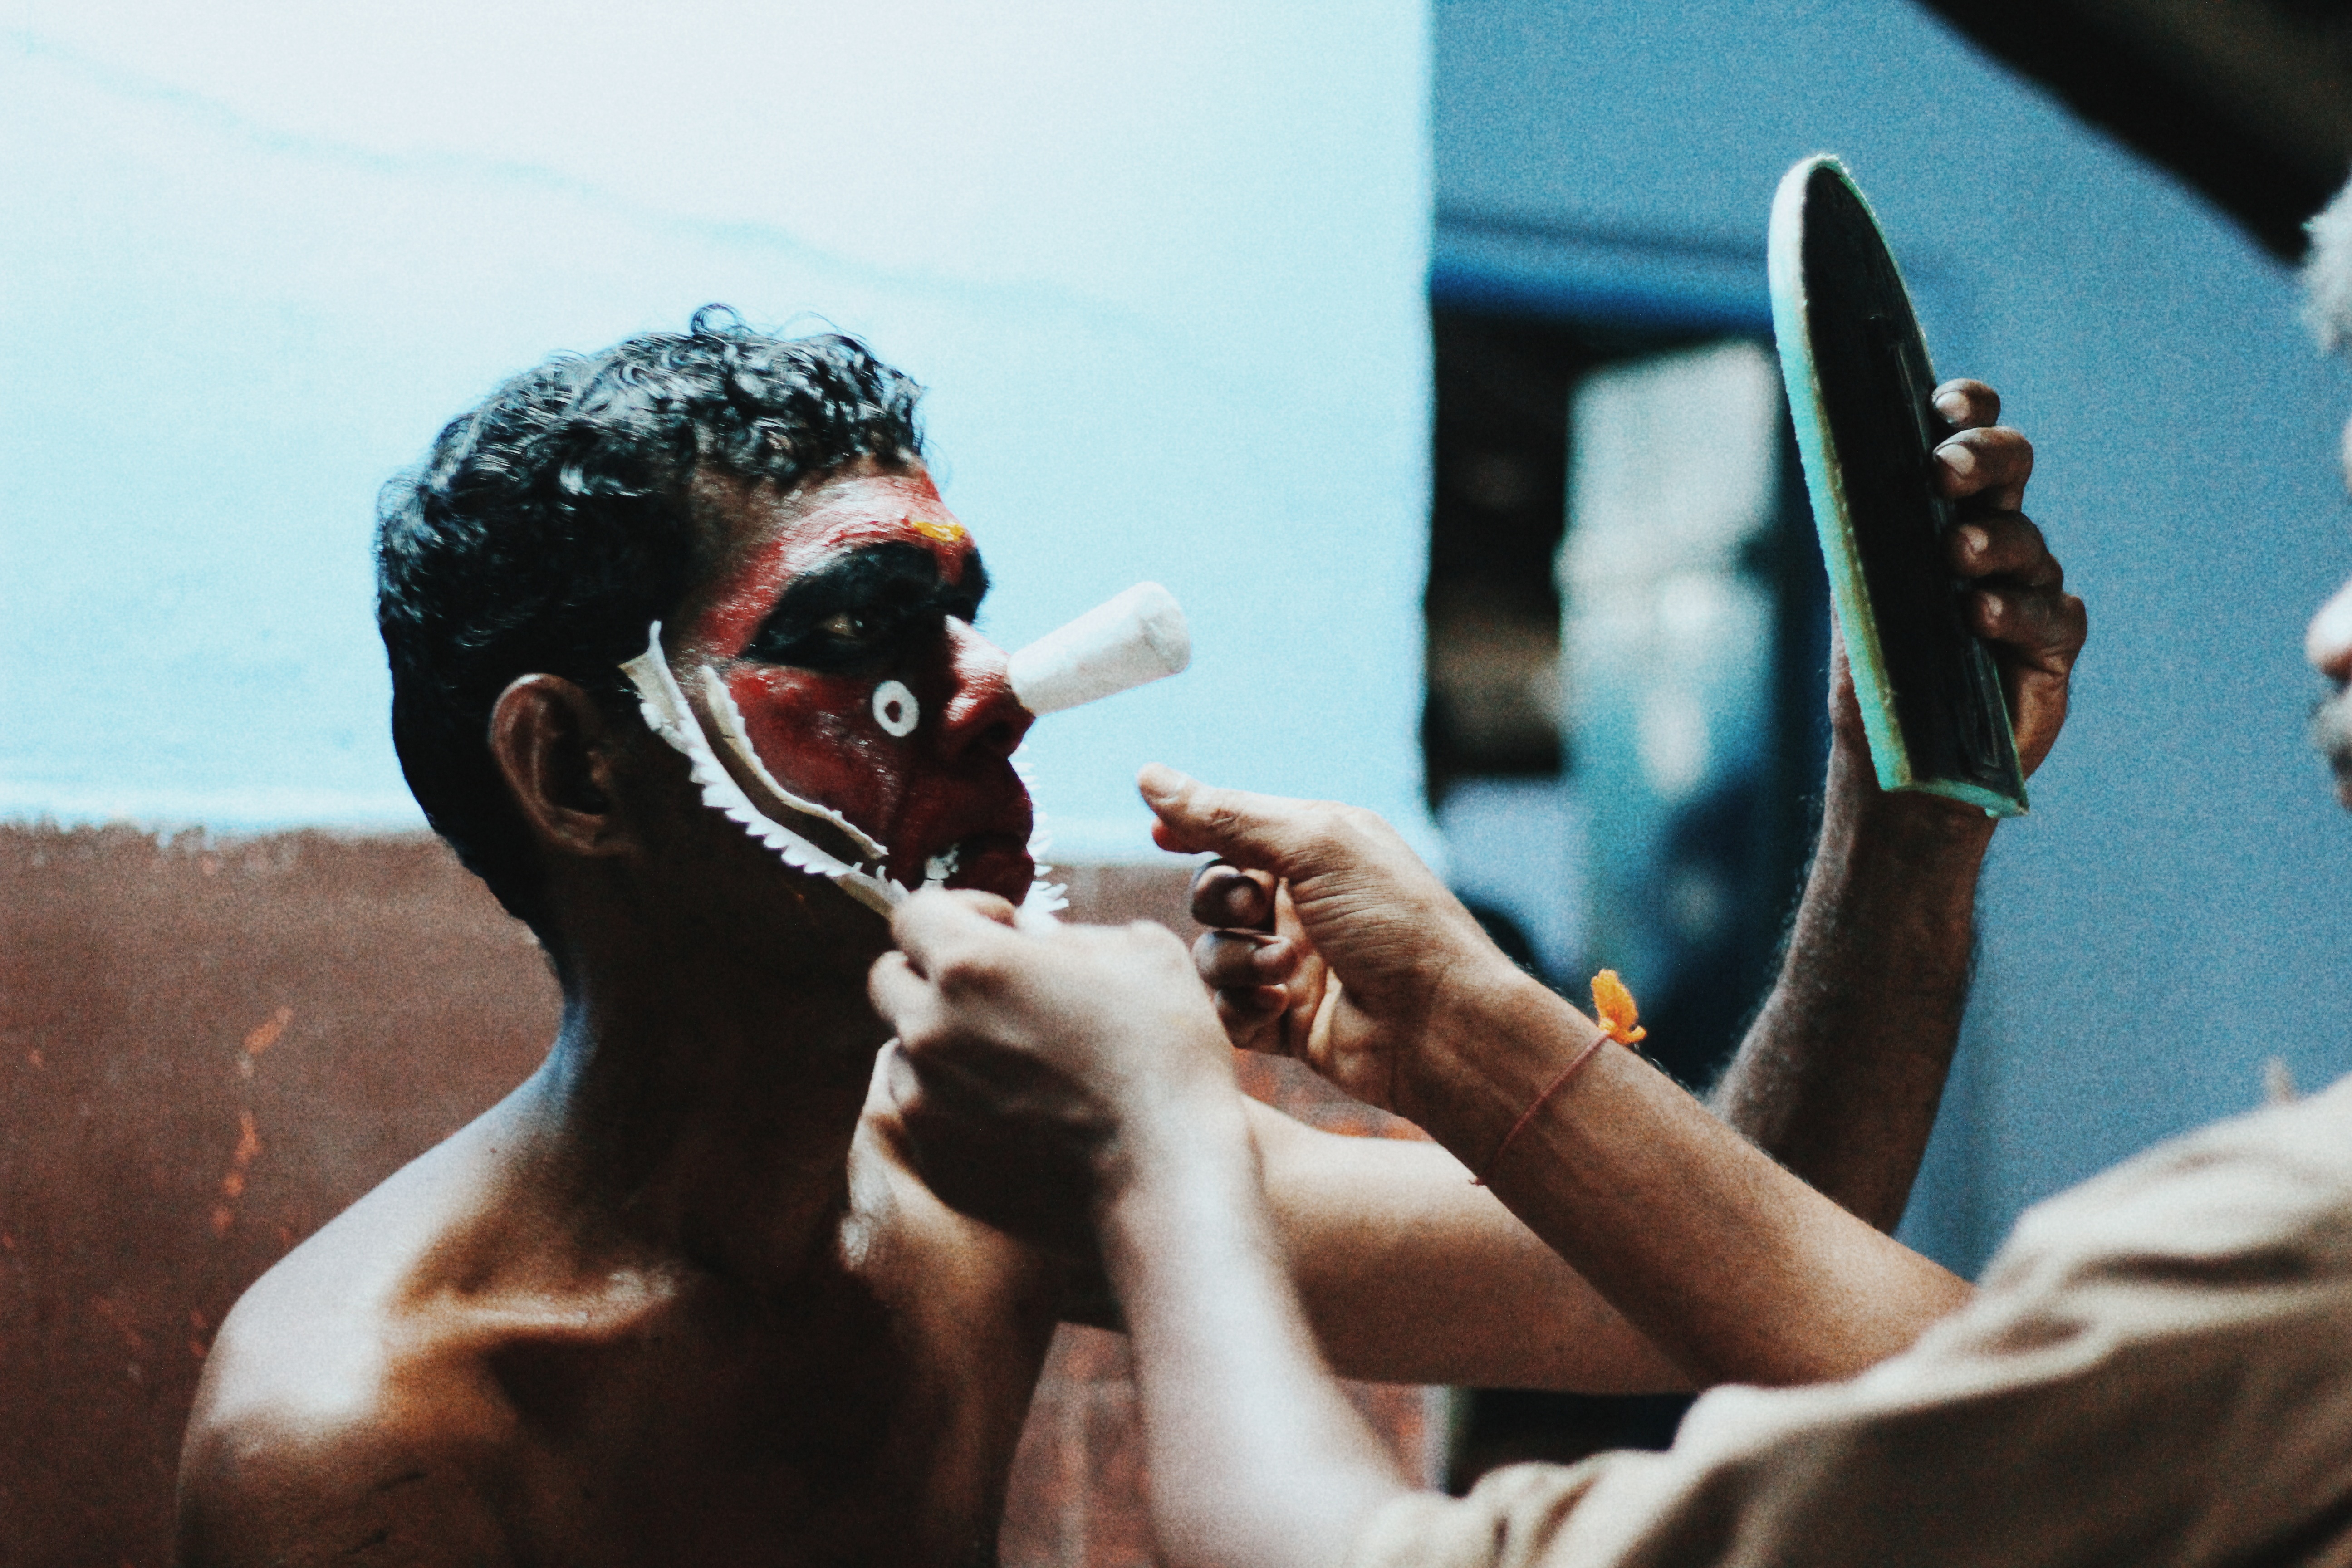
tradition